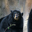
Label: bear